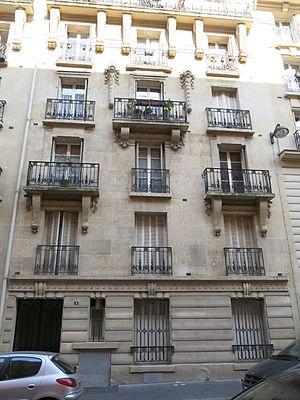
Immeuble du 4 rue Marie-Rose, Paris 14e arr. où Lénine vécut de 1907 à 1909.